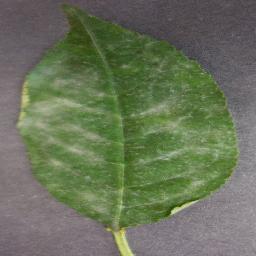
Label: Cherry___Powdery_mildew